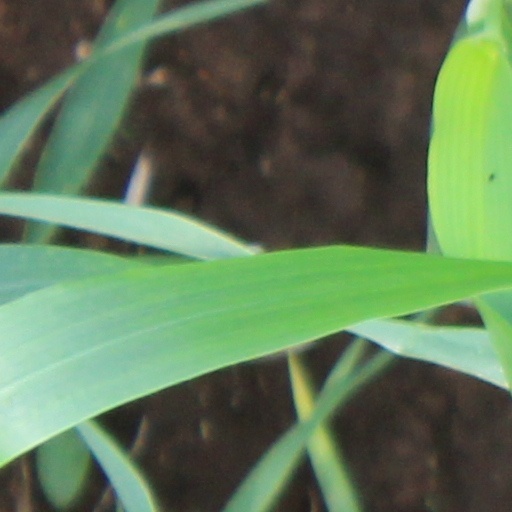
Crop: wheat